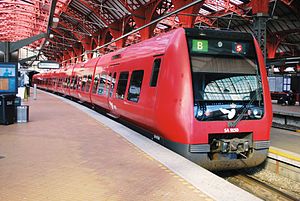
DSB / Rullende materiel / Materiel i drift
Statsvirksomheden DSB er en selvstændig offentlig virksomhed, der driver persontrafik på statens jernbanenet, og som er ejet 100 % af Transport-, Bygnings- og Boligministeriet. DSB opstod i 1885, efter staten i 1867 under navnet De jysk-fynske Statsbaner overtog det private selskab Det Danske Jernbanedriftselskab og i 1880 det ligeledes privatejede Det Sjællandske Jernbaneselskab.